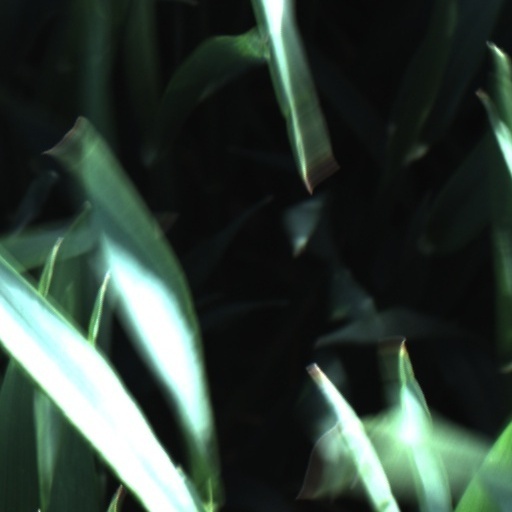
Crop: wheat